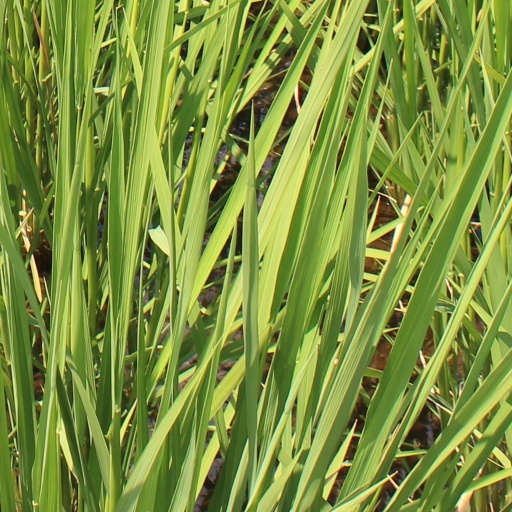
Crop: rice